Kinsey Institute

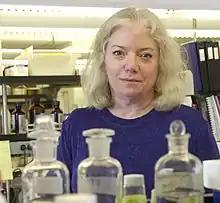
Director C. Sue Carter (pictured 2008)

Shortly after the ISR's establishment, Kinsey's interview based research was published in the 1948 bestselling book, "Sexual Behavior in the Human Male". Its companion "Sexual Behavior in the Human Female" was published five years later. These books were popularly known as the "Kinsey Reports". Also, in 1950, research materials being shipped to the ISR were seized by U.S. Customs thereby resulting in the federal court case "U.S. v. 31 Photographs". This case continued on after Kinsey's death, until it was finally settled in the institute's favor in 1957. The ruling granted ISR permission to import erotic materials for "research purposes".